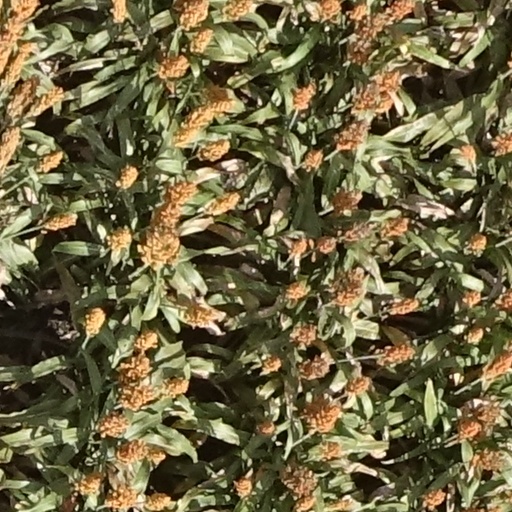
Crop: sorghum